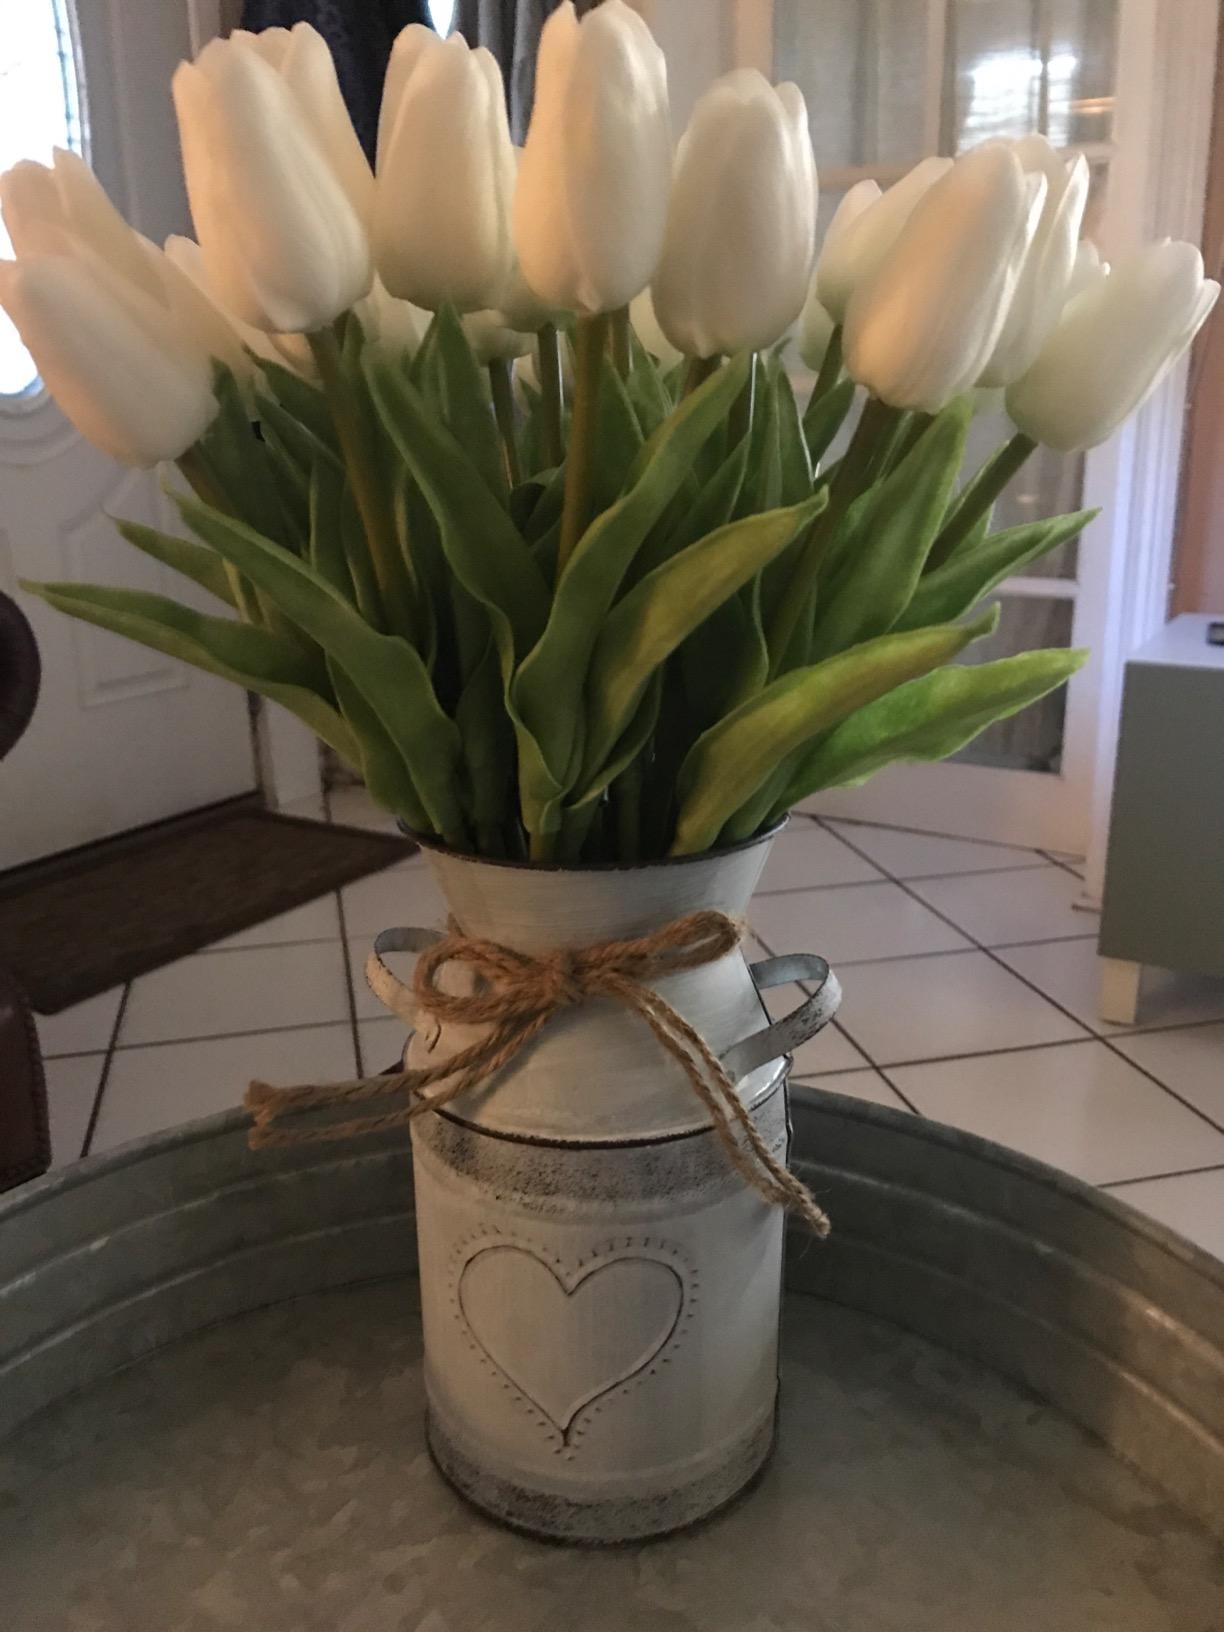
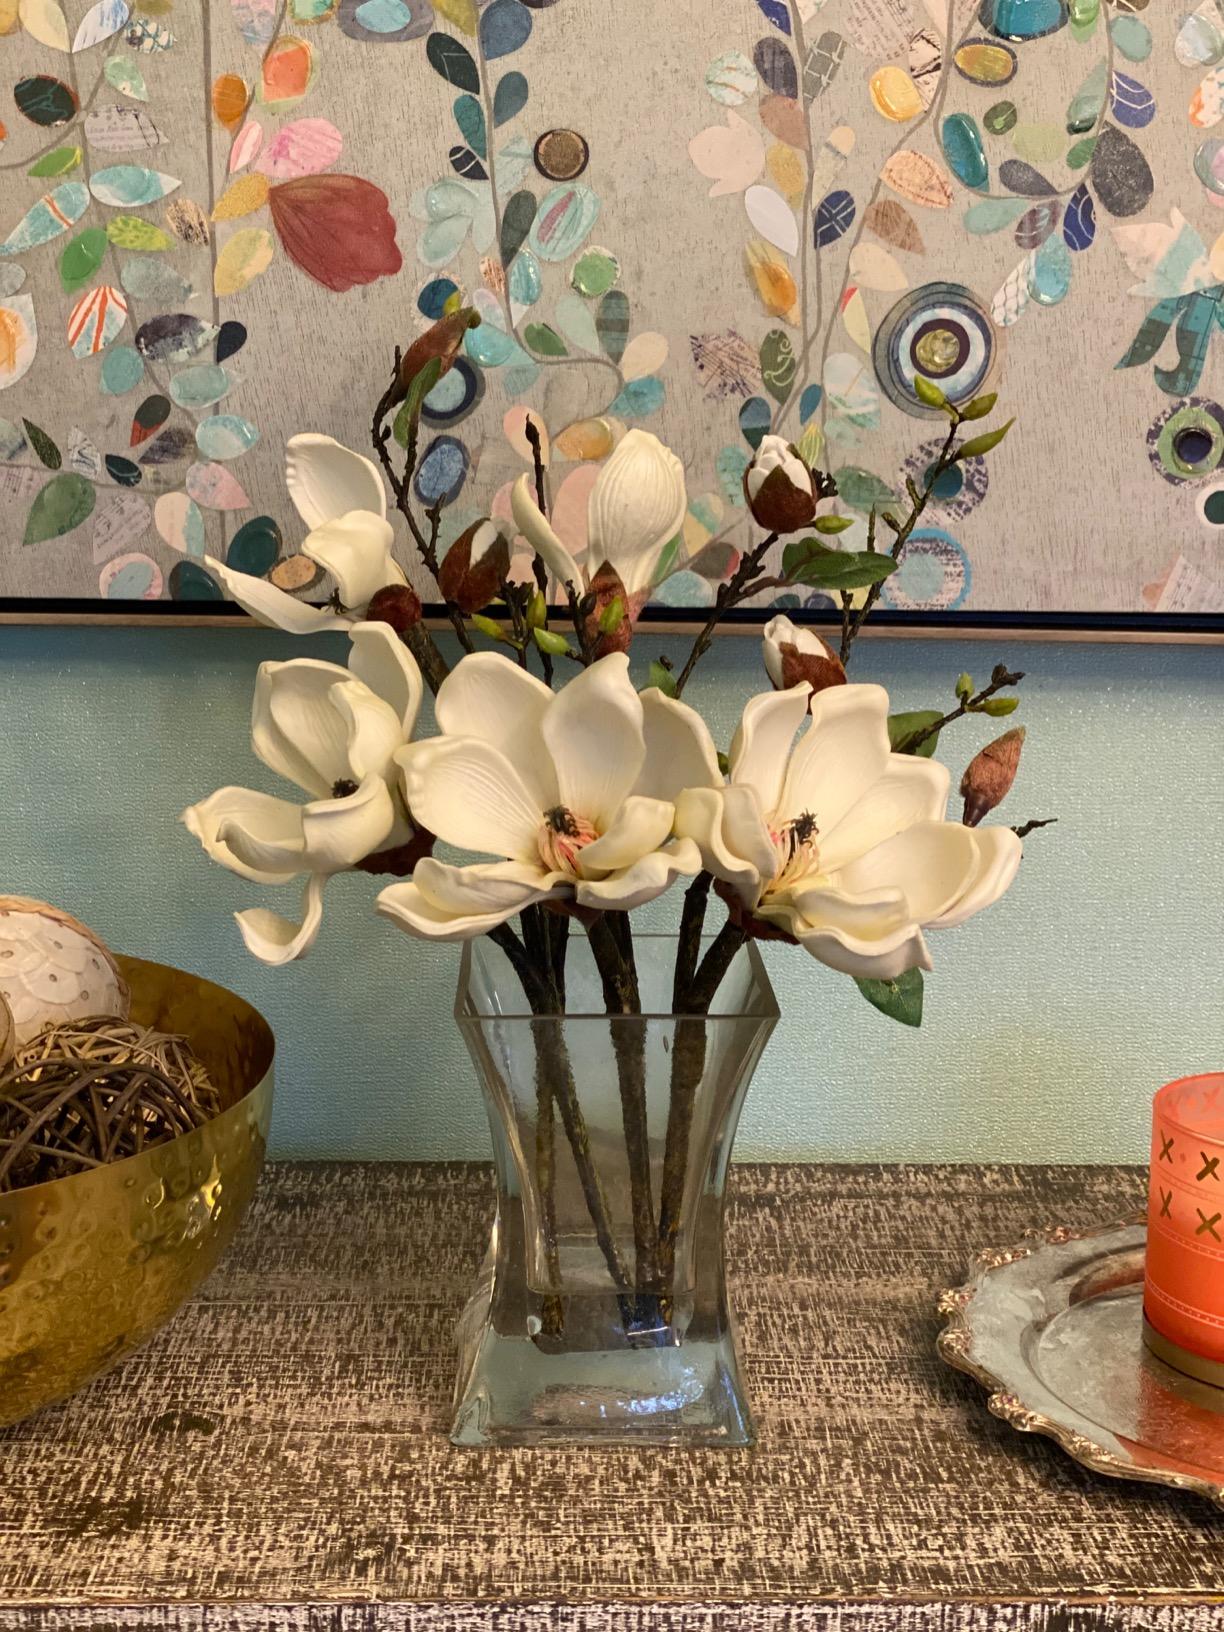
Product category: vase
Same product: no